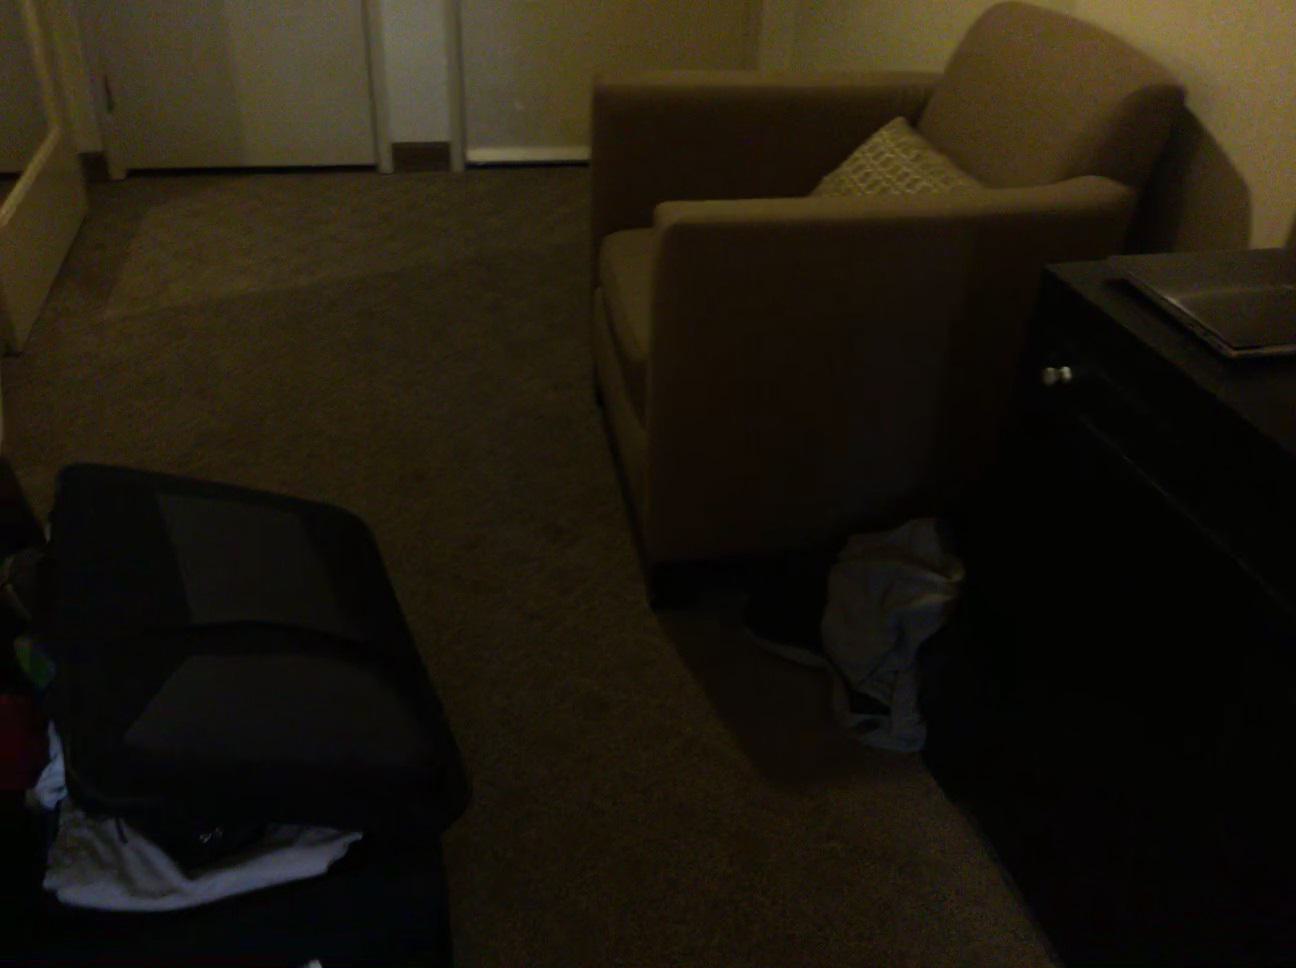
Question: Is the bed left of the backpack from the camera's perspective? Final answer should be yes or no.
Answer: Yes